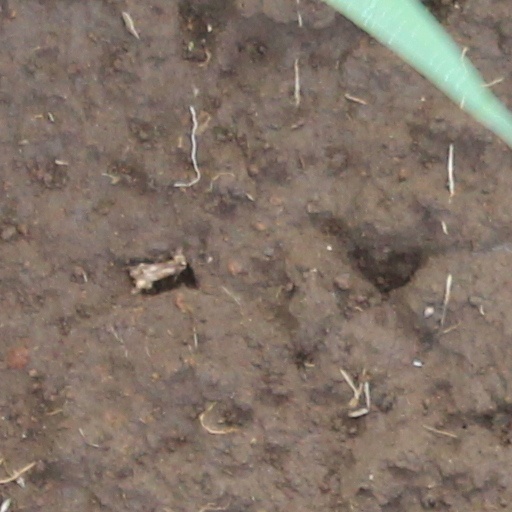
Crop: wheat